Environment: real
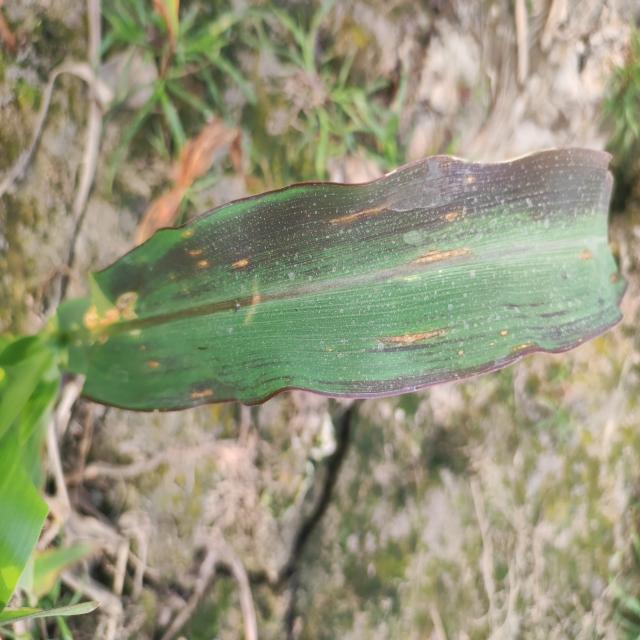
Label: phosphorus_deficiency